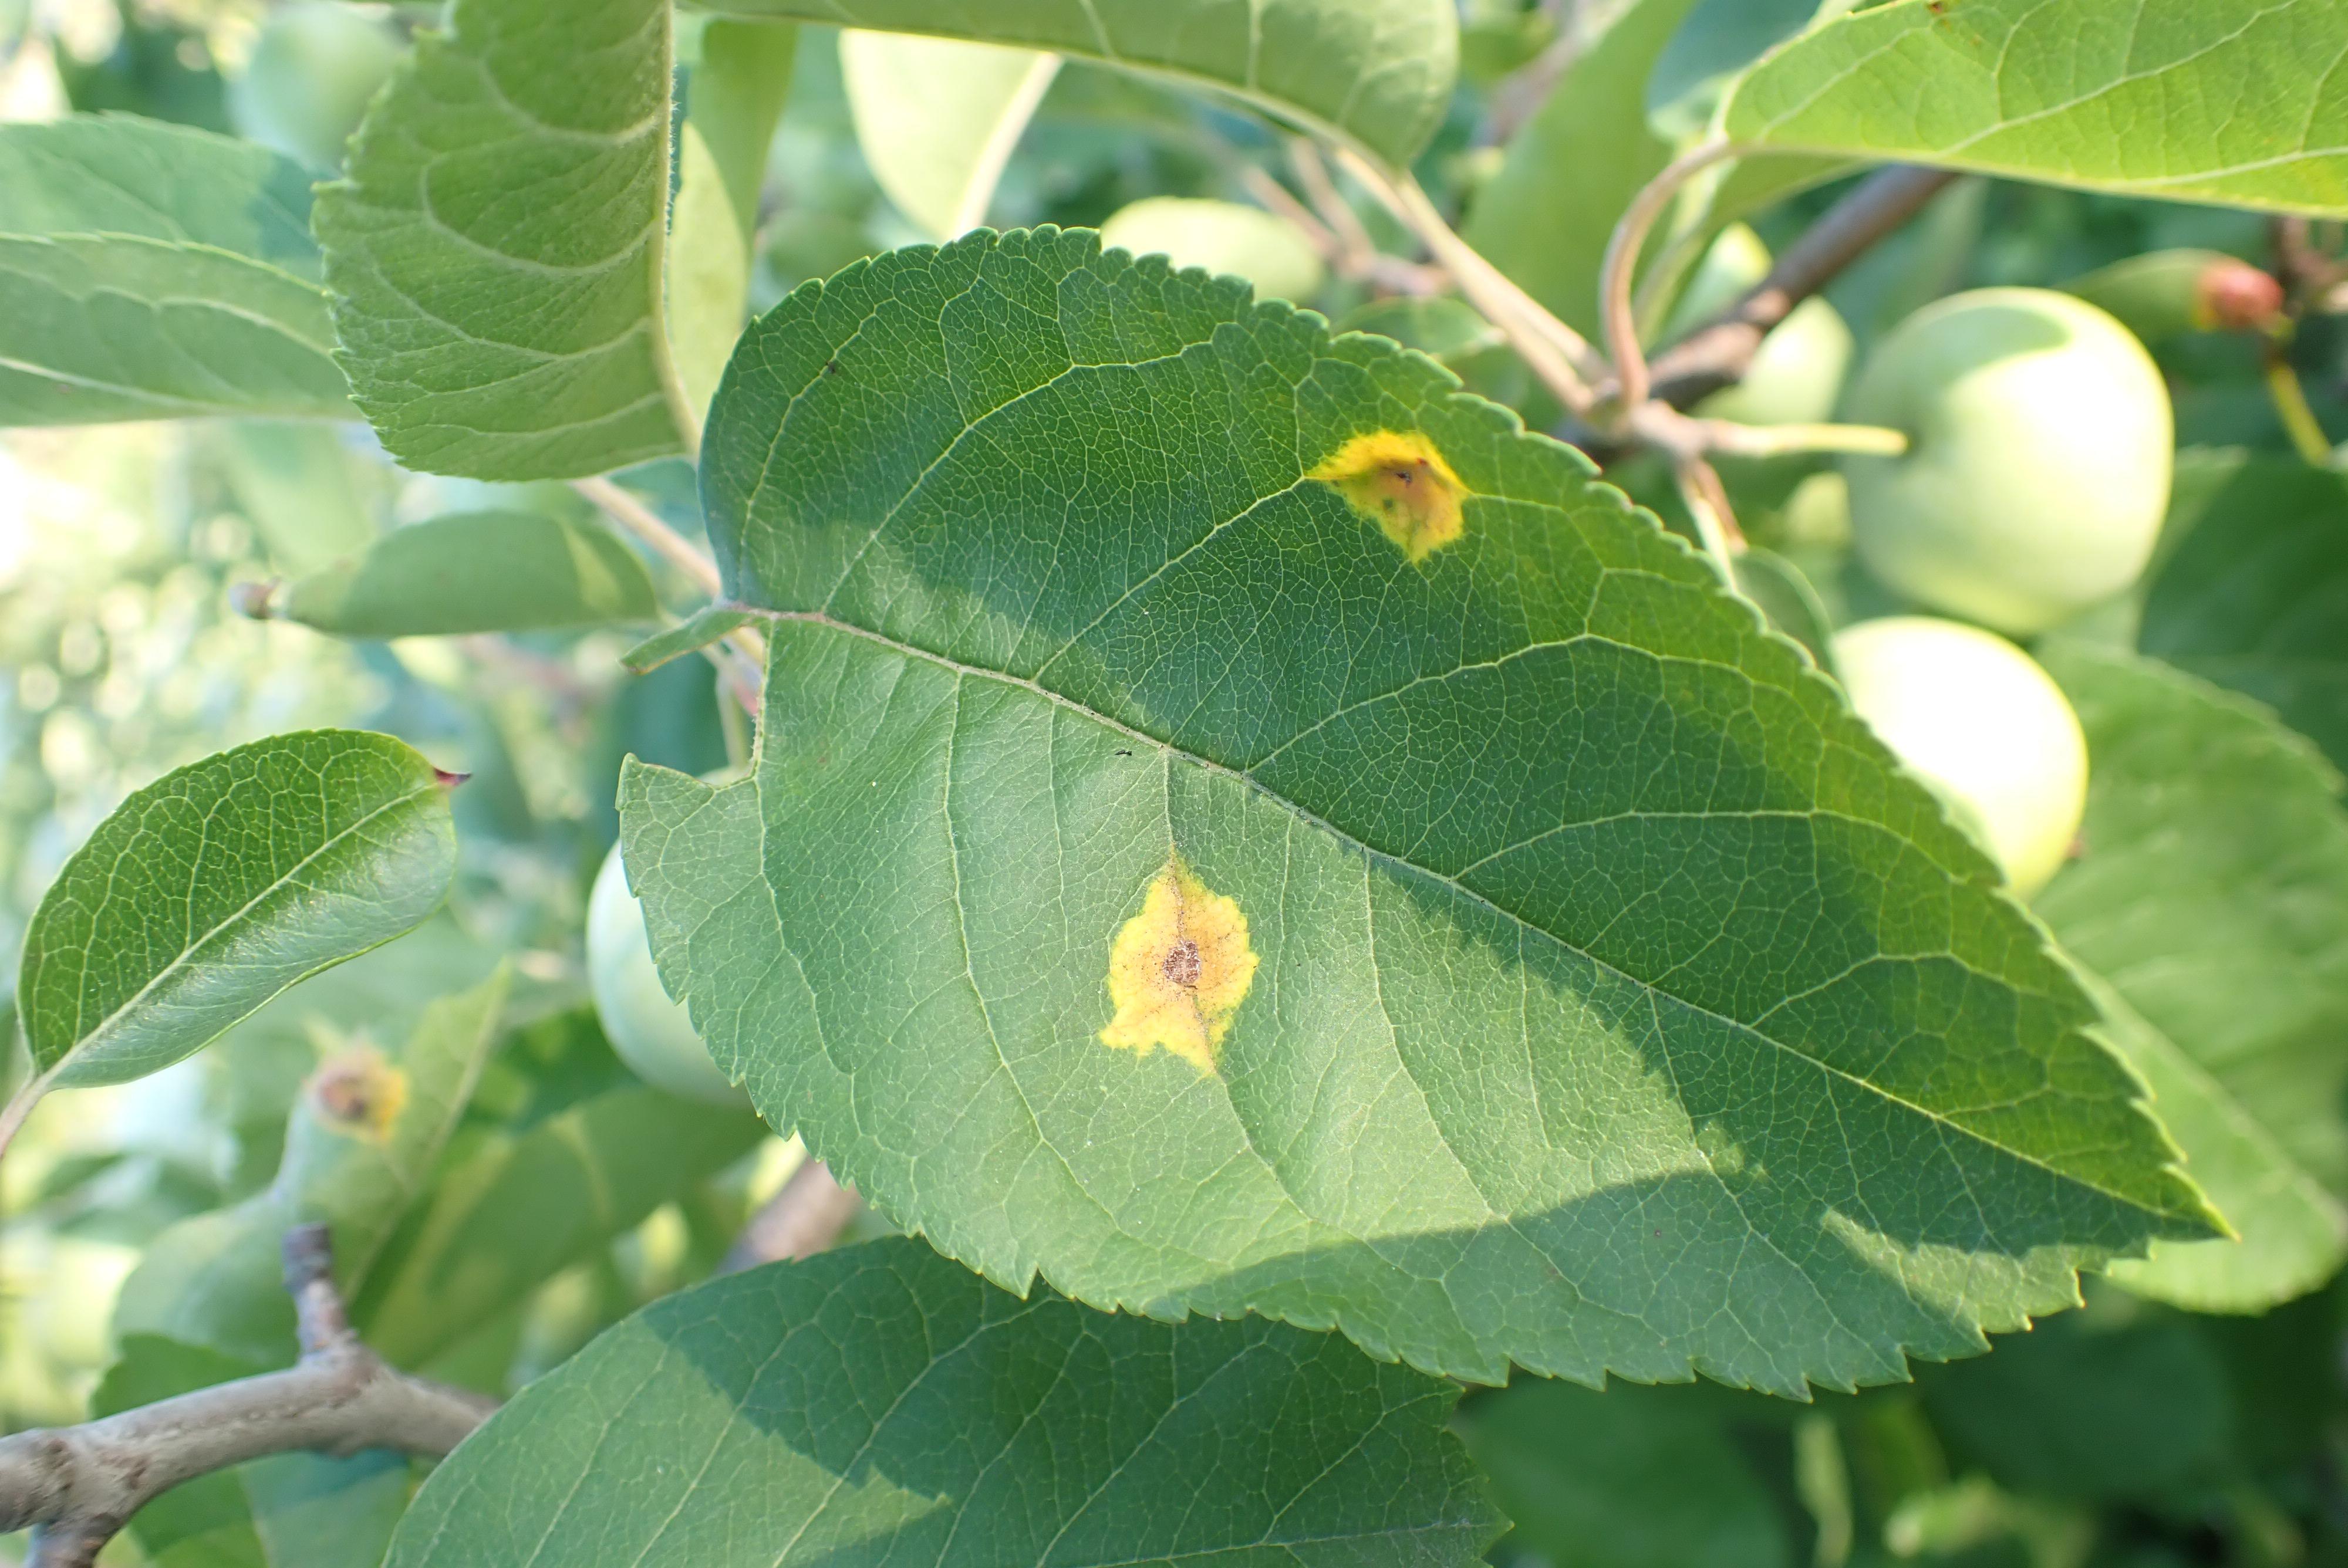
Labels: rust